Catholic Church and politics in the United States

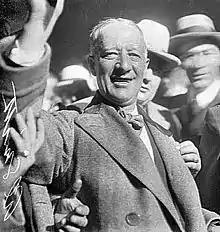
Al Smith is the first Catholic presidential candidate in major parties.

In 1928, Al Smith became the first Roman Catholic to gain a major party's nomination for president. His religion became an issue during the campaign and was one of the factors in his loss. Many feared that he would answer to the pope and not the constitution.